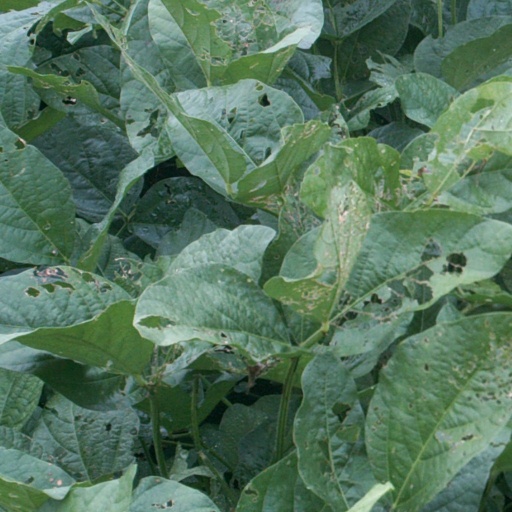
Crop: soybean